List of deaths on eight-thousanders

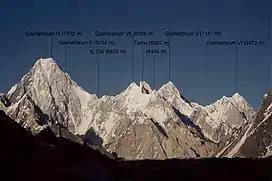
Western vantage of the Gasherbrum group of mountains

Nanga Parbat is the world's ninth highest mountain. It's known for being extremely hard to climb; named the "Killer Mountain" by the 1953 German expedition, first to successfully reach the peak. In addition to the large number of climbing deaths, 11 mountaineers were killed in 2013 by Taliban.